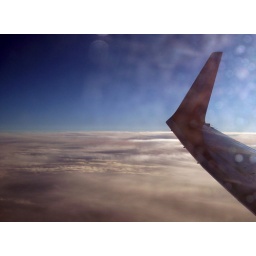
The clouds were packed in tight... Like flying above a giant vat of marshmallow fluff.